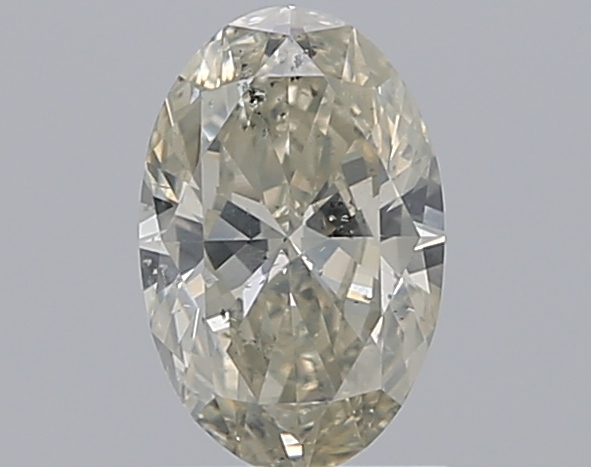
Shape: oval
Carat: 1
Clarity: SI2
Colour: L
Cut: EX
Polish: VG
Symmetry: VG
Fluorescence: N
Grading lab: IGI
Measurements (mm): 8.32 x 5.42 x 3.23